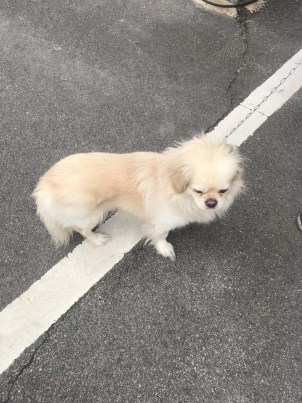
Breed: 3336-n000121-chinese_rural_dog